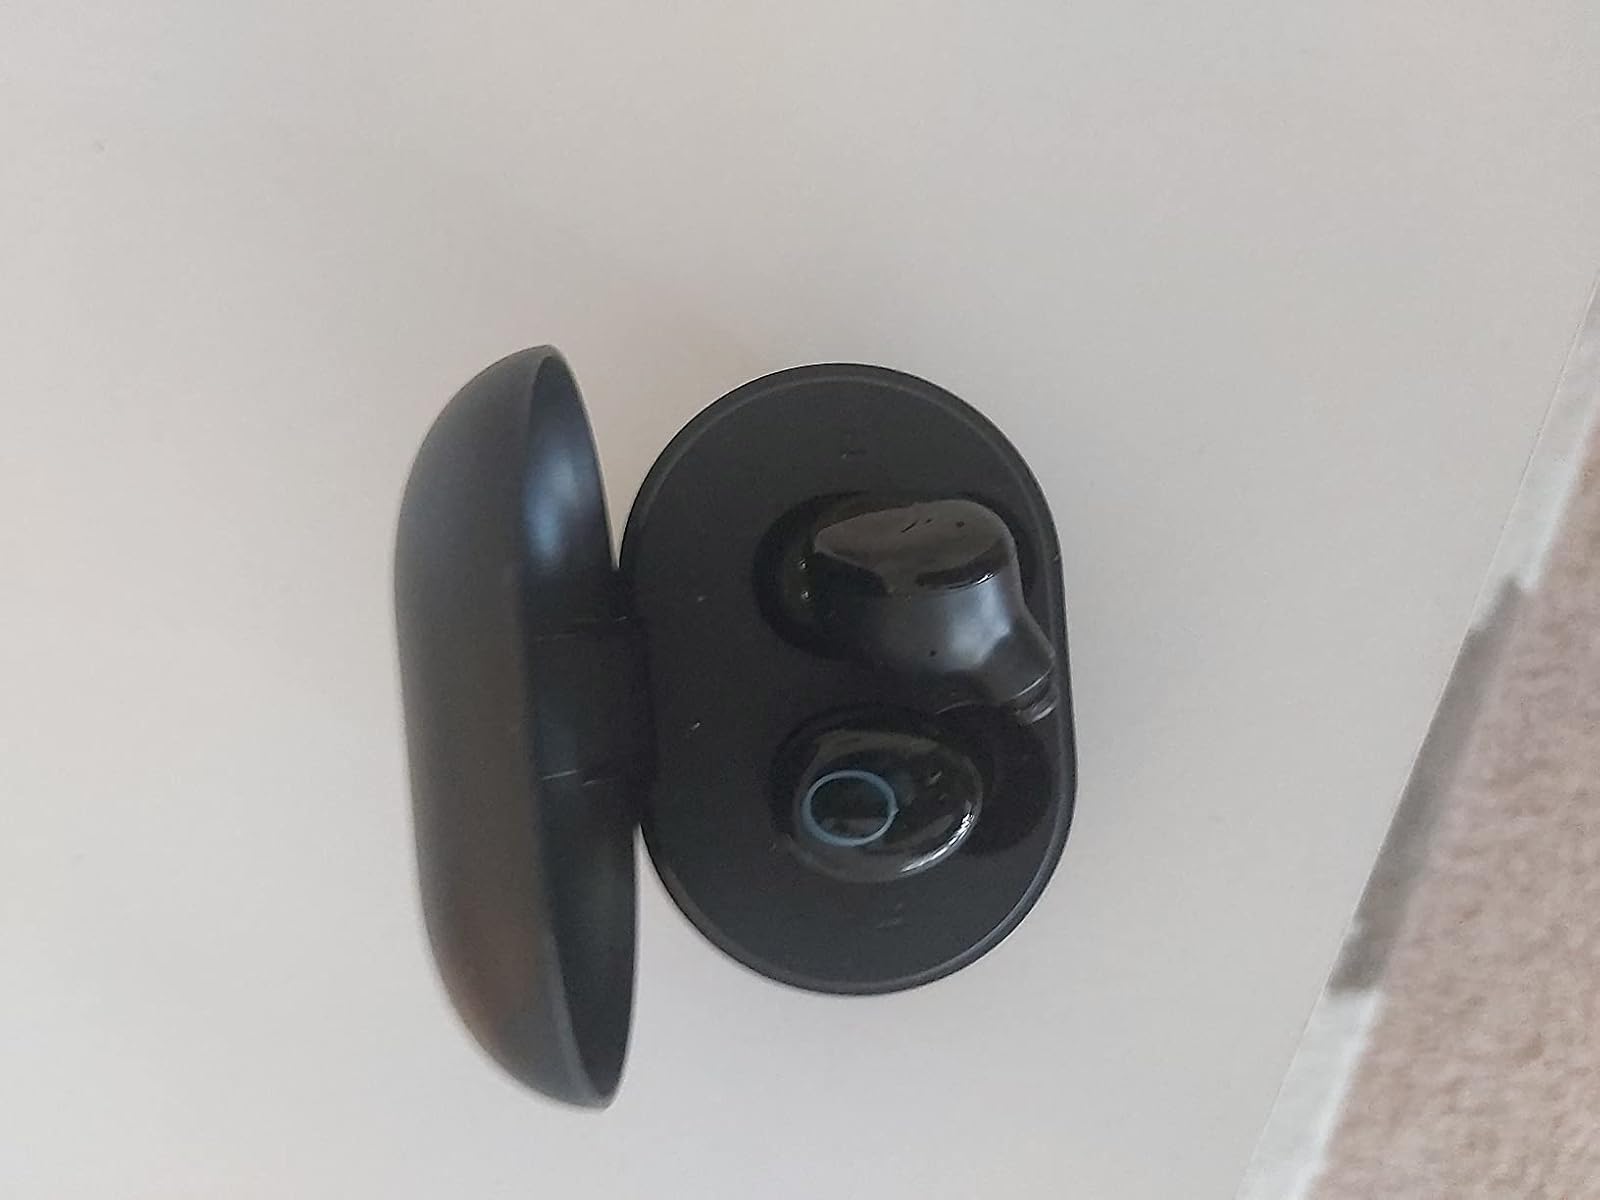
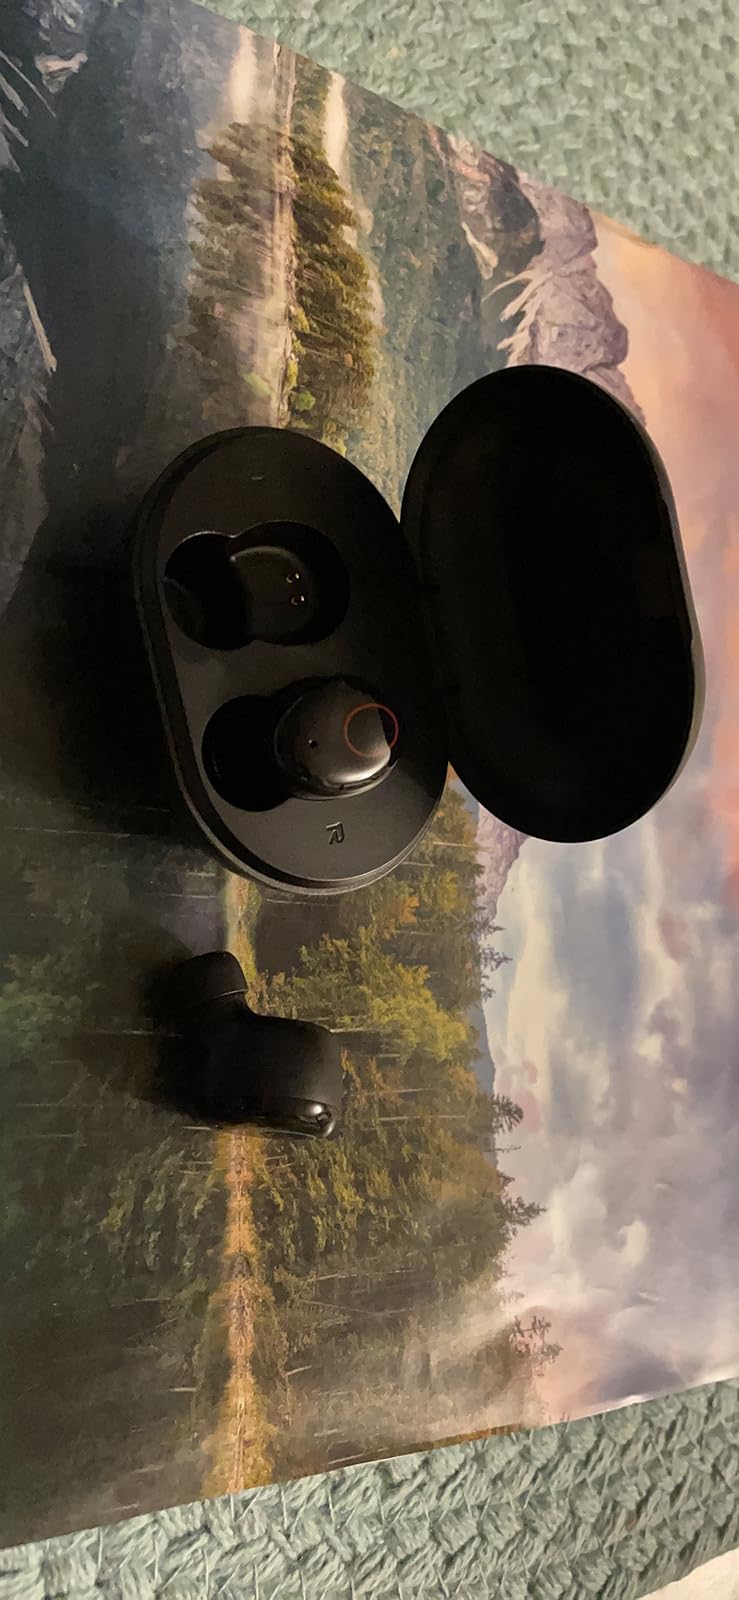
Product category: earbuds
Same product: yes